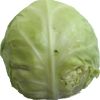
Label: white_cabbage